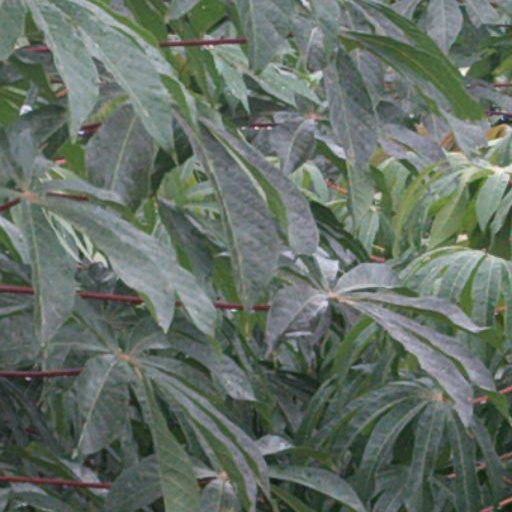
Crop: cassava